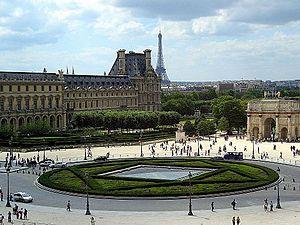
L'aile de Flore est une aile du palais du Louvre située dans le prolongement du pavillon des Sessions et débouchant sur le pavillon de Flore. Elle est aujourd'hui occupée par diverses institutions. Le rez-de-chaussée, le premier étage et le sous-sol sont occupés par l'École du Louvre tandis que le deuxième étage est occupé par les réserves et les bureaux du département des arts graphiques du musée du Louvre.
La Pyramide inversée du Louvre est une pyramide de verre et de métal, située dans le Carrousel du Musée du Louvre à Paris.
Le Carrousel du Louvre est un centre commercial situé à Paris, entre le musée du Louvre et le jardin des Tuileries, en dessous de la pyramide inversée du Louvre.
Ieoh Ming Pei, communément appelé I. M. Pei, est un architecte américain d'origine chinoise né le 26 avril 1917 à Canton et mort le 16 mai 2019 à New York.